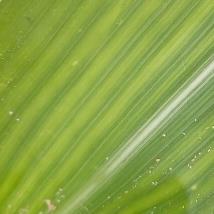
Crop: Maize
Condition: stripe-d